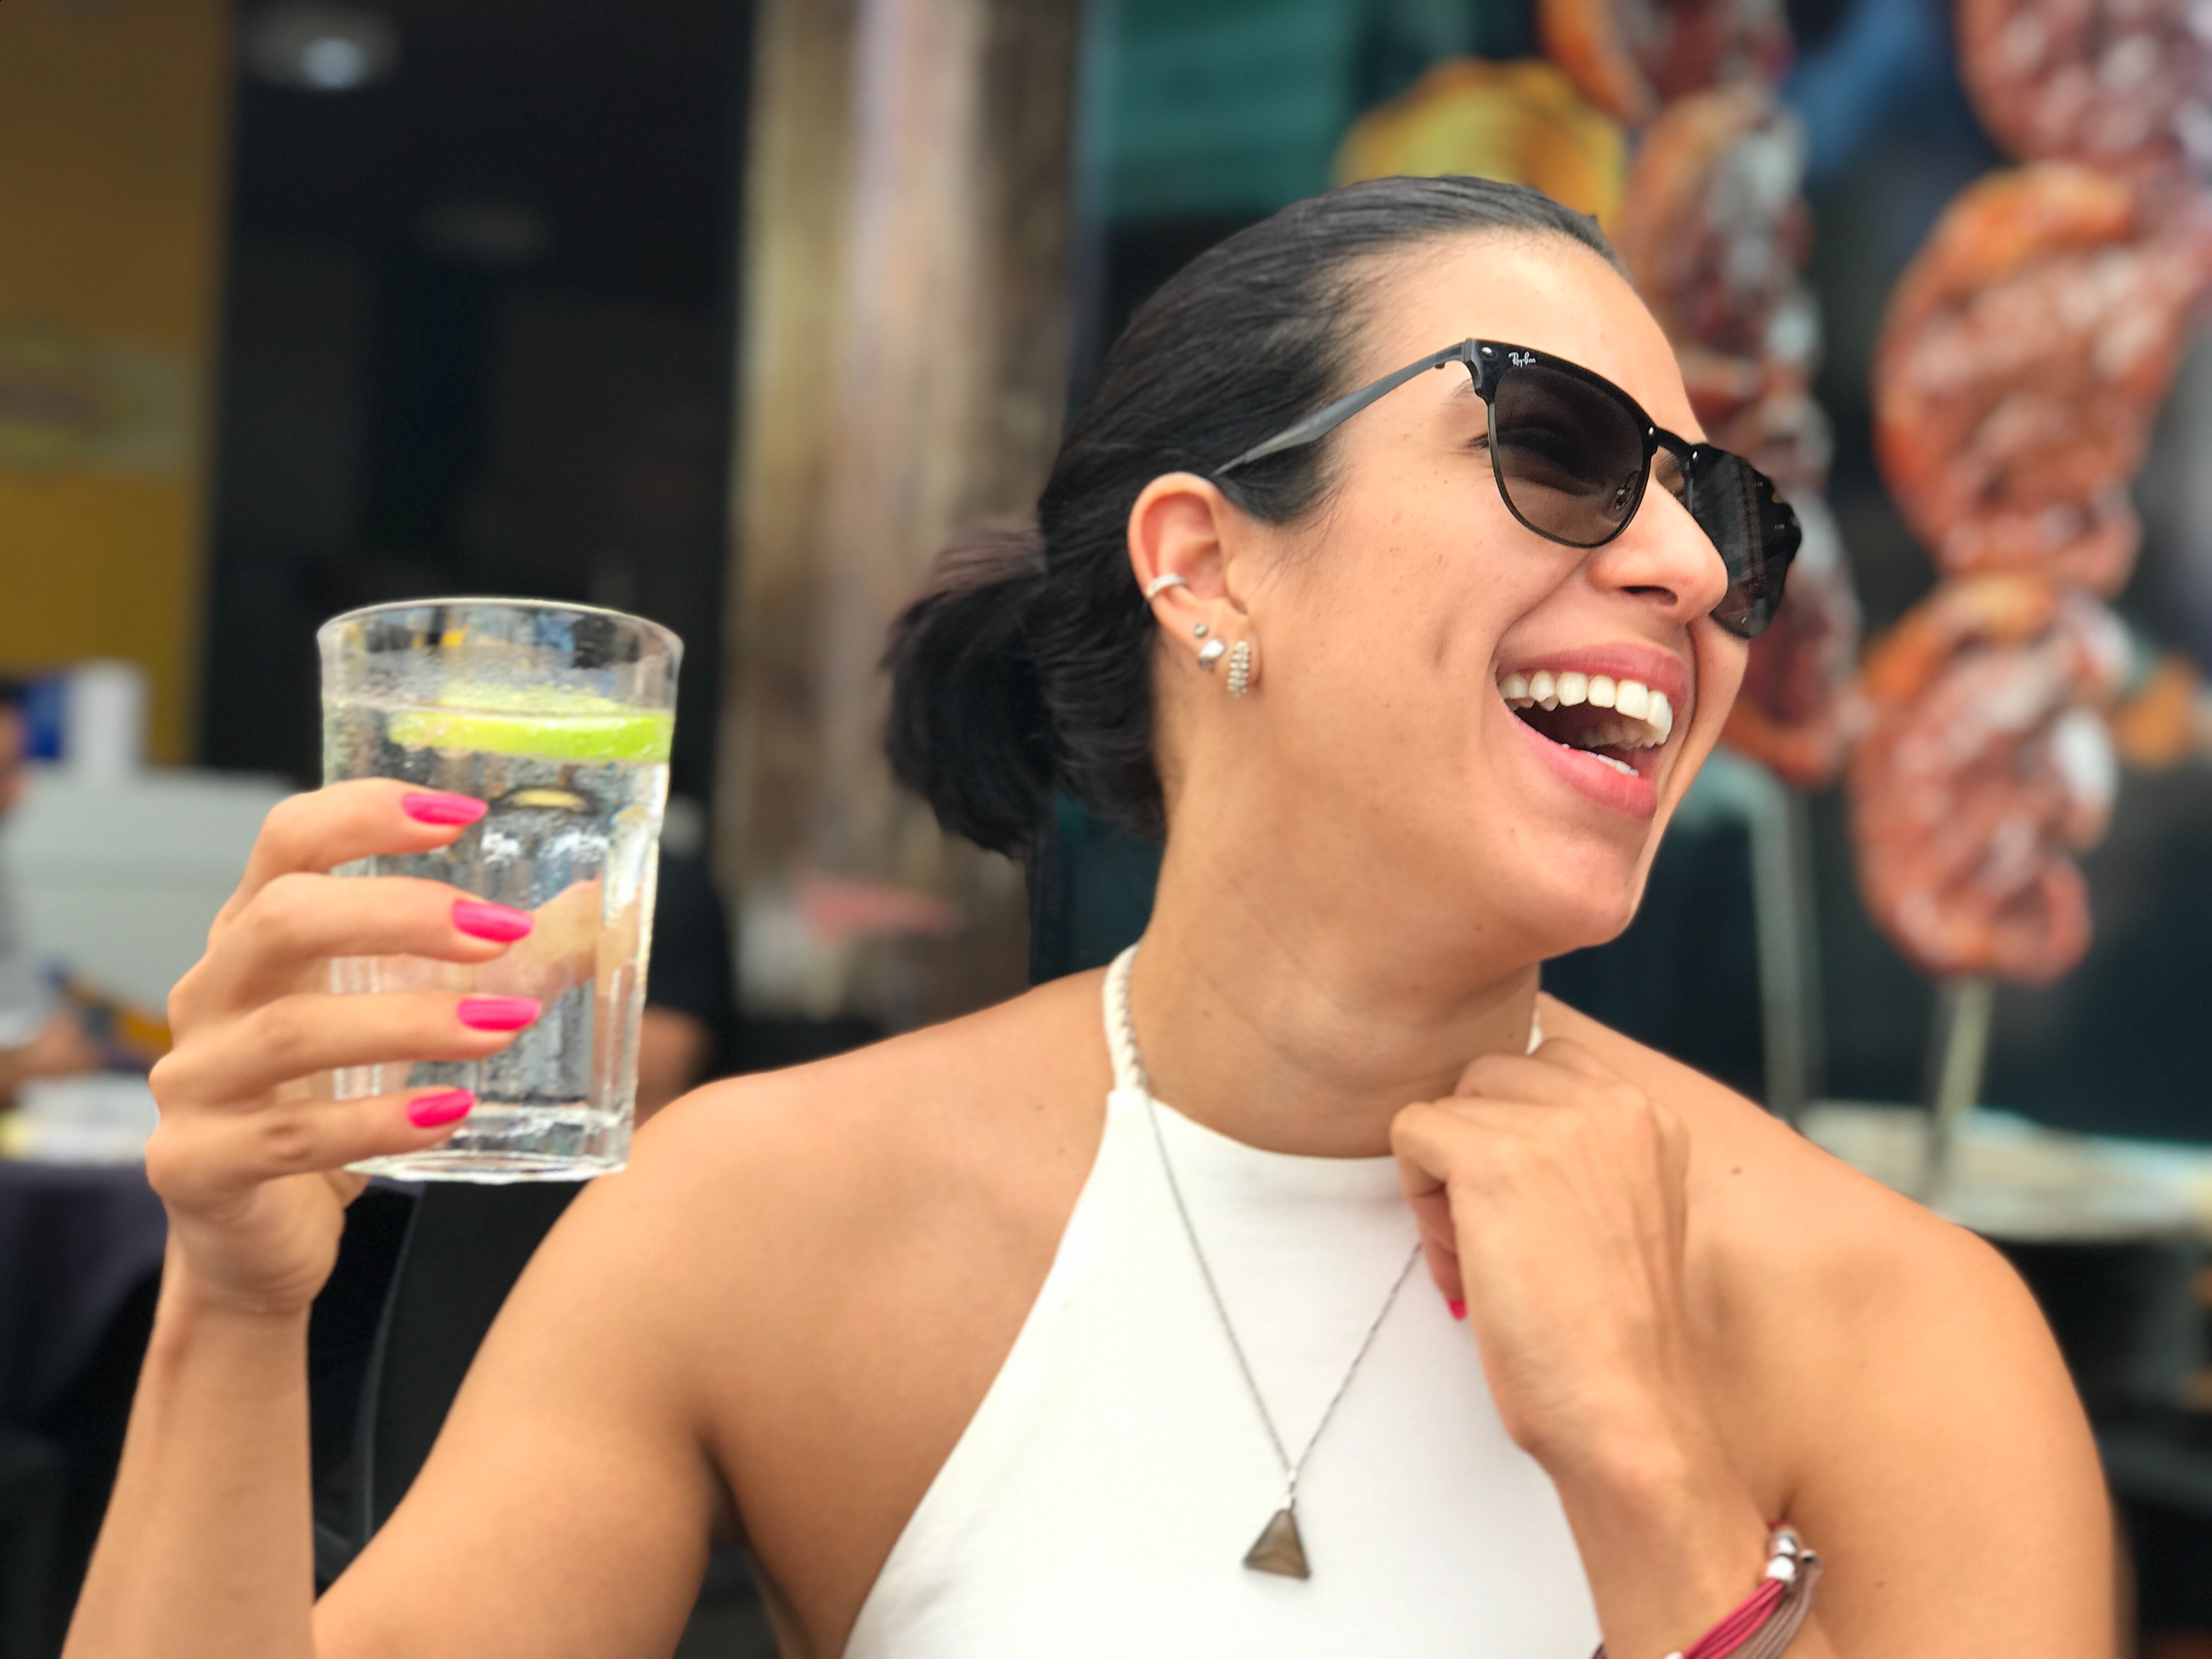
eyewear, sunglasses, fashion accessory, glasses, vision care, muscle, arm, girl, fun, neck